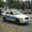
Label: automobile